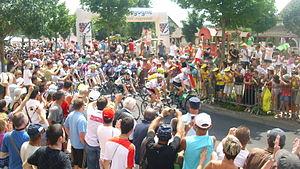
Départ du Tour de France 2010 à Tournus (Saône-et-Loire)
Tournus [tuʁny] est une commune française située dans le département de Saône-et-Loire en région Bourgogne-Franche-Comté.
La 7ᵉ étape du Tour de France 2010 s'est déroulée le samedi 10 juillet 2010 entre Tournus et la Station des Rousses sur 165,5 km. Elle a été remportée par le Français Sylvain Chavanel, qui s'impose en solitaire et reprend le maillot jaune, qu'il avait déjà porté après sa victoire lors de la 2ᵉ étape.